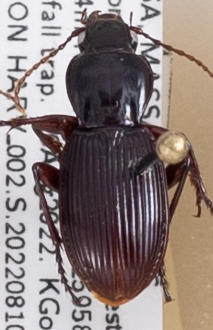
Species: Pterostichus tristis
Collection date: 2022-08-10
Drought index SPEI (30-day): -0.404
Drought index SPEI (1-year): -0.54
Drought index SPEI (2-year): -0.62